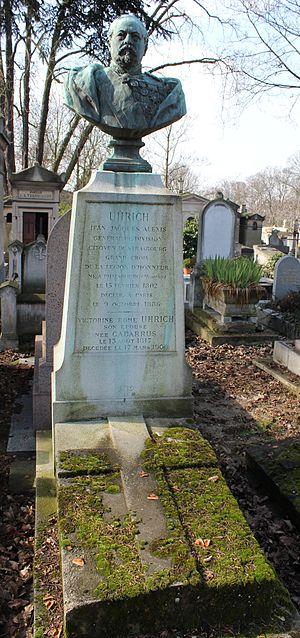
Tombe de Jean-Jacques Uhrich au cimetière du Père-Lachaise à Paris.
Jean-Jacques Alexis Uhrich né à Phalsbourg le 15 février 1802 et mort à Paris le 9 octobre 1886 est un général de division français.